Genting Highlands

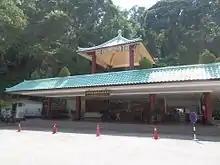
Tan Sri (Dr) Lim Goh Tong Memorial Hall in Gohtong Jaya.

Other tourist attractions at Genting Highlands are Chin Swee Caves Temple - the sole Buddhist temple named after Ancient Chinese monk Qingshui, Mohamed Noah Foundation Mosque - the sole mosque named after late politician and co-founder of Genting Group Mohamed Noah Omar, Gohtong Memorial Park - memorial and cemetery of the late founder Lim Goh Tong, two agricultural centres Mini Cameron Highlands and Genting Strawberry Leisure Farms and sole apiary and insectarium - Happy Bee Farm, Insect World and Butterfly Wonderland.